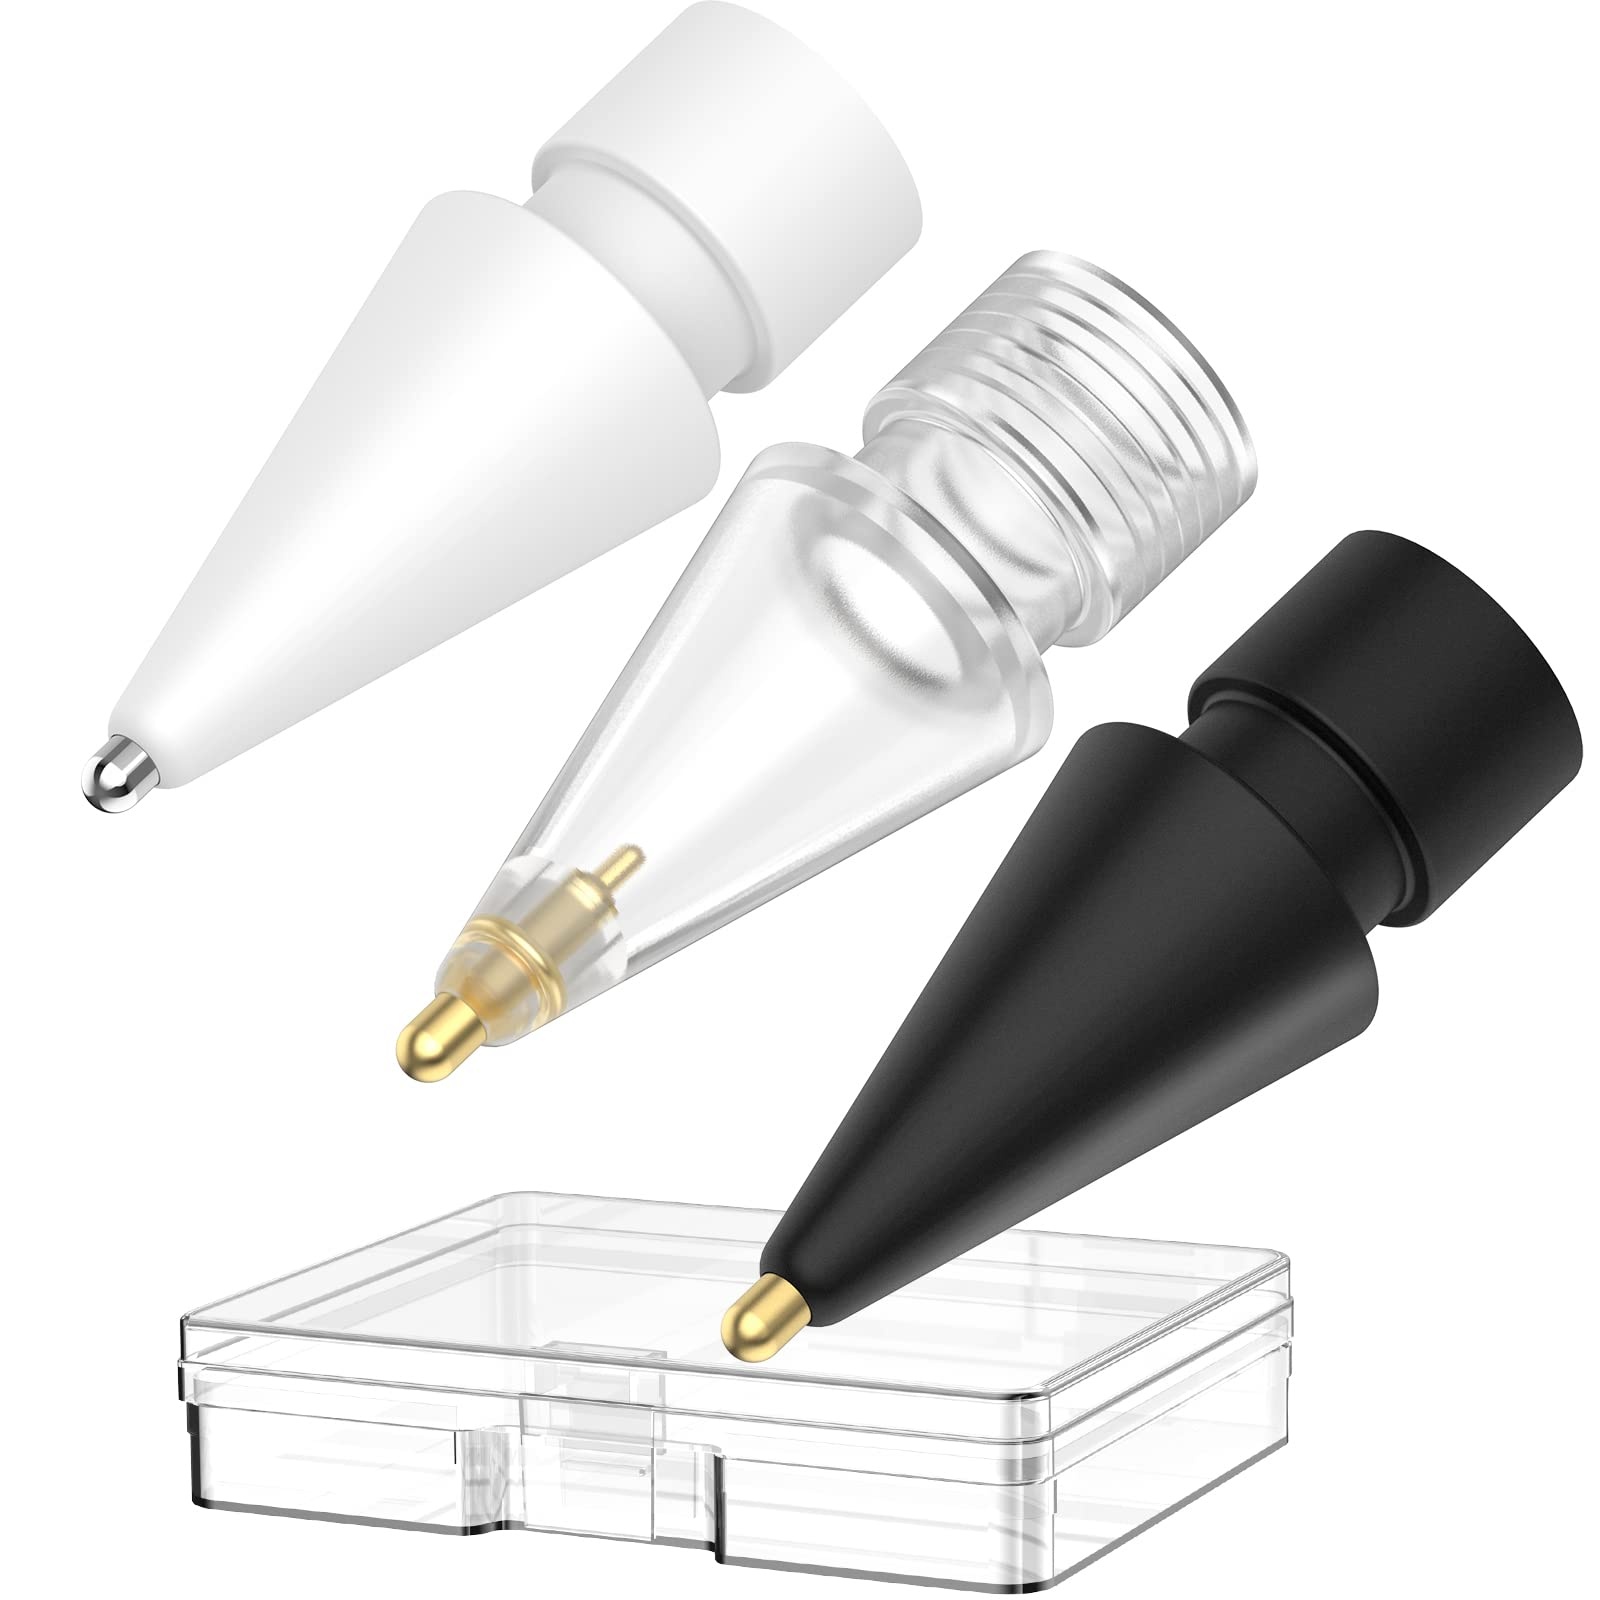
Delidigi 3 Pack Compatible with Apple Pencil Tips, No Wear Out Fine Point Precise Control Pen Like Nibs for Apple Pencil 1st Gen and 2nd Generation (Clear+Black+White) Clear Black White
Delidigi 3 Pack Compatible with Apple Pencil Tips, No Wear Out Fine Point Precise Control Pen Like Nibs for Apple Pencil 1st Gen and 2nd Generation (Clear+Black+White) WEAR-RESISTANCE The top of the pencil tip is made of stainless steel, so it will not wear out even if you use the paper-like screen protector. PRECISION CONTROL The fine nib can precise control of line detail and capture fine details, perfect for digital drawing or writing, more like a real pen. SMOOTH AND SENSITIVE The spherical nib writes smoothly and remains highly sensitive to pressure changes, allowing you to draw lines and shadows of different thicknesses. Read more Apple Pencil 2nd Gen Case Apple Pencil 2nd Gen Case Apple Pencil 2nd Gen Case Apple Pencil 1st Gen Case Apple Pencil 1st Gen Case Apple Pencil Grip Compatible With Apple Pencil (2nd generation) Apple Pencil (2nd generation) Apple Pencil (2nd generation) Apple Pencil (1st generation) Apple Pencil (1st generation) Apple Pencil (1st generation) Material Silicone Silicone Silicone Silicone Silicone Silicone Read more Product Features COMPATIBILITY: This pencil tip compatible with Apple pencil 1st Gen and 2nd Gen, the same size as the original apple pencil tip WEAR-RESISTANCE: The top of the pencil tip is made of stainless steel, so it will not wear out even if you use the paper-like screen protector PRECISION CONTROL: The fine nib can precise control of line detail and capture fine details, perfect for digital drawing or writing, more like a real pen SMOOTH AND SENSITIVE: The spherical nib writes smoothly and remains highly sensitive to pressure changes, allowing you to draw lines and shadows of different thicknesses, just like the original pencil nib WHAT YOU GET: Each package comes with 3 tips replacement and 1 storage box (Apple pencil is not included)
Brand: Delidigi
Category: Electronics > Electronics Accessories > Computer Accessories > Stylus Pen Nibs & Refills